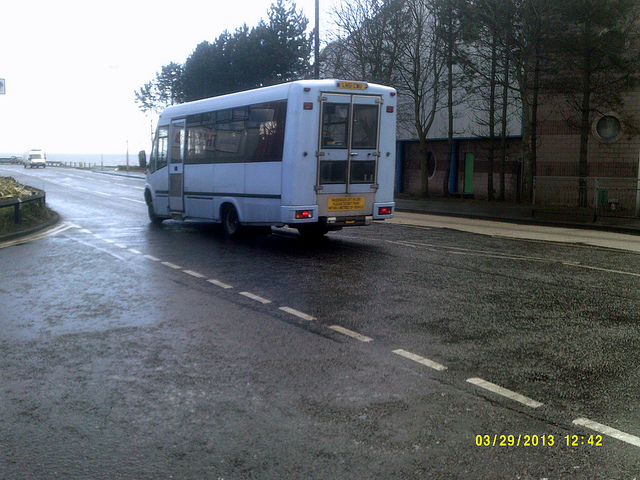
A transit bus riding down a street near a bay of water.

A small white bus driving down a street.

White bus driving diving down a wet road.